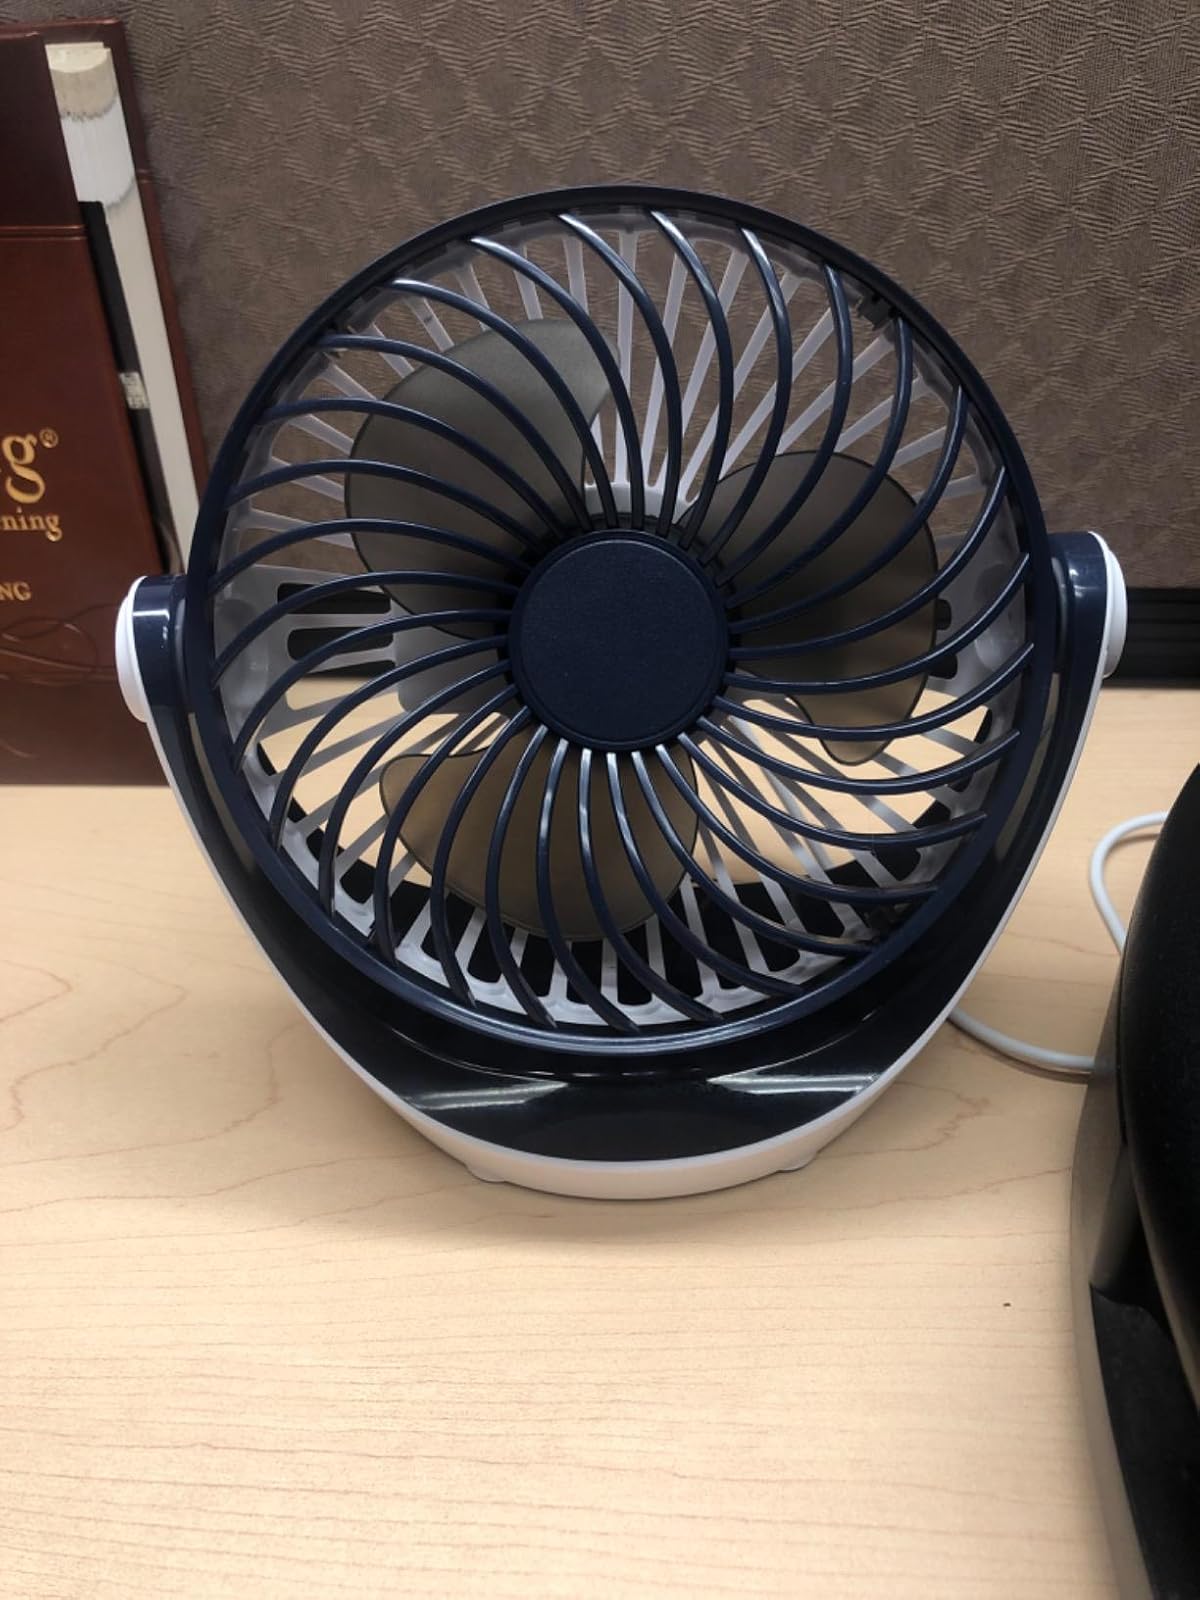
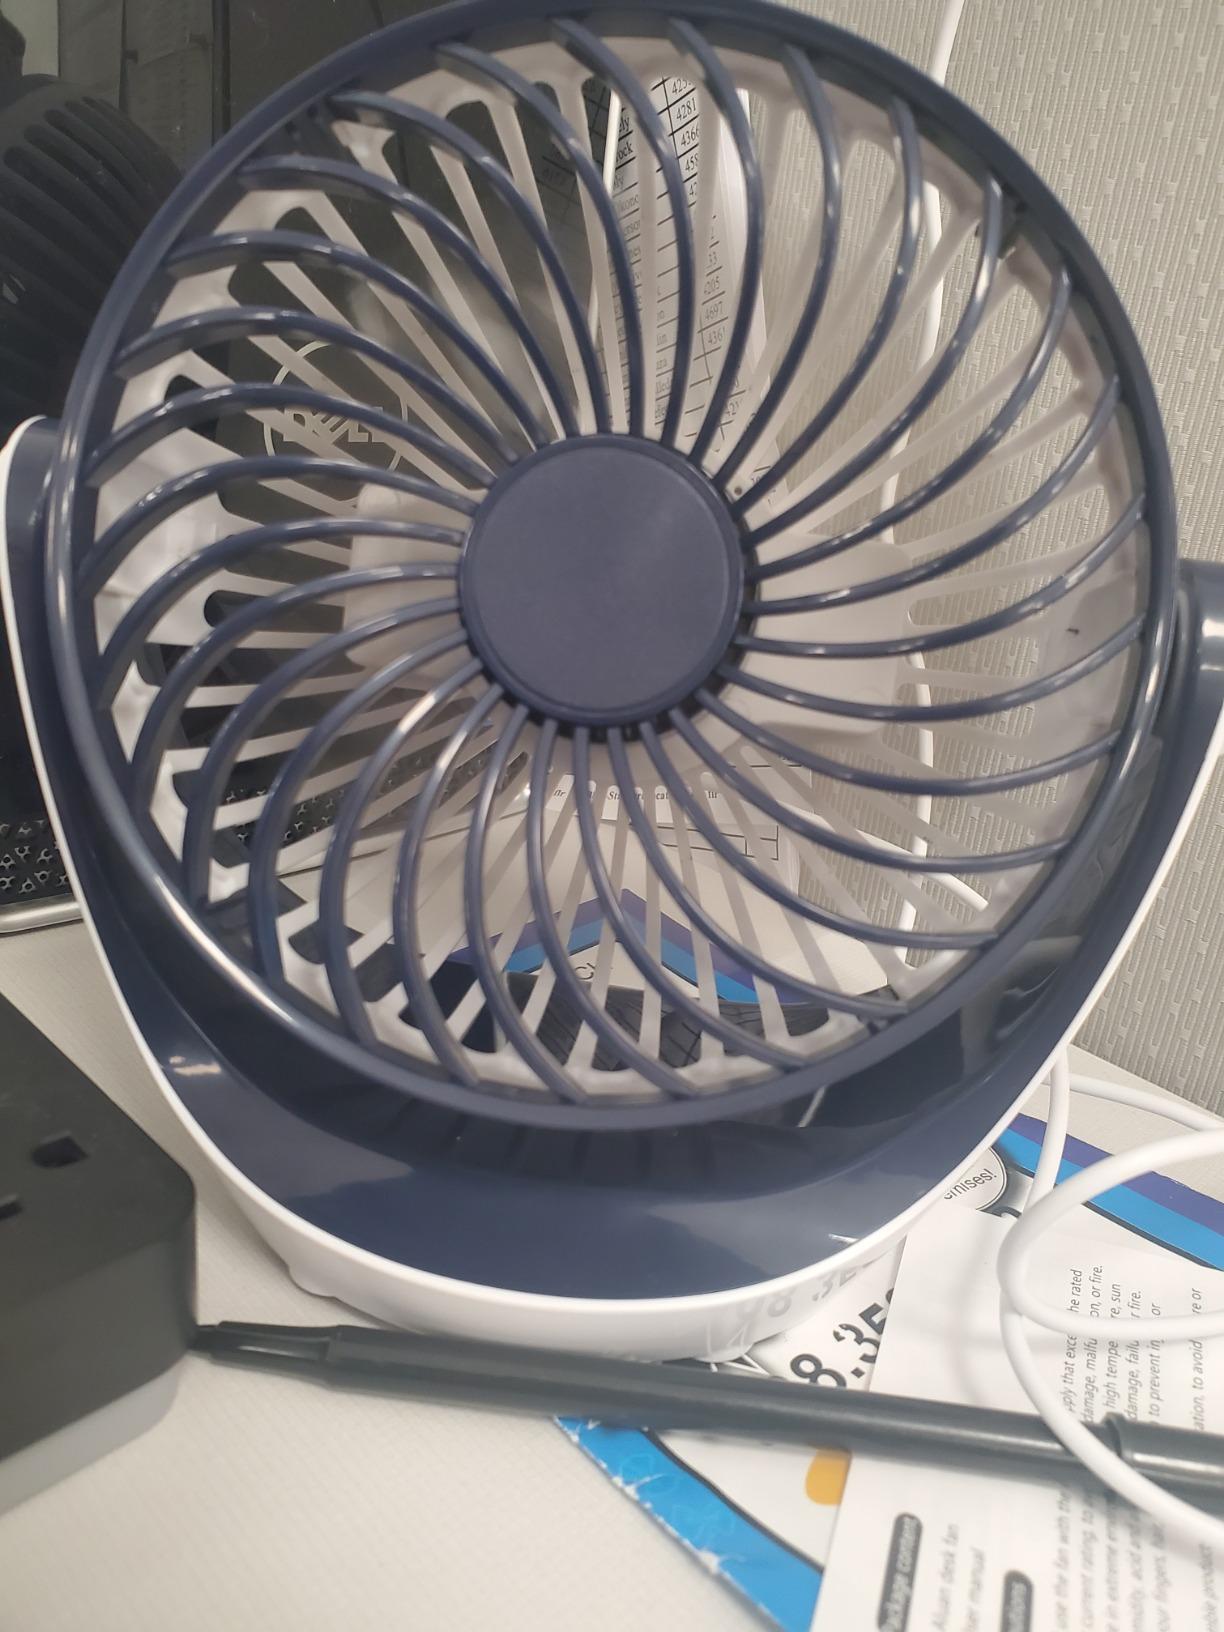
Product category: fan
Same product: yes